Pasmem Gór Świętokrzyskich

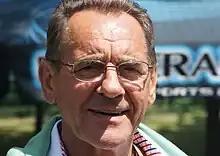
Ryszard Szurkowski won the race in 1973

Pasmem Gór Świętokrzyskich was a road cycling race held in the Świętokrzyskie Mountains in Poland during the years 1951–1956, 1959–1963, 1967–1985, 1987–1989, and 2002–2003.